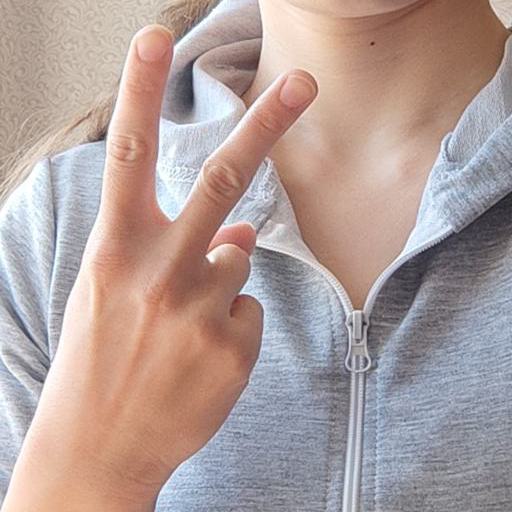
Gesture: peace_inverted